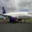
Label: airplane